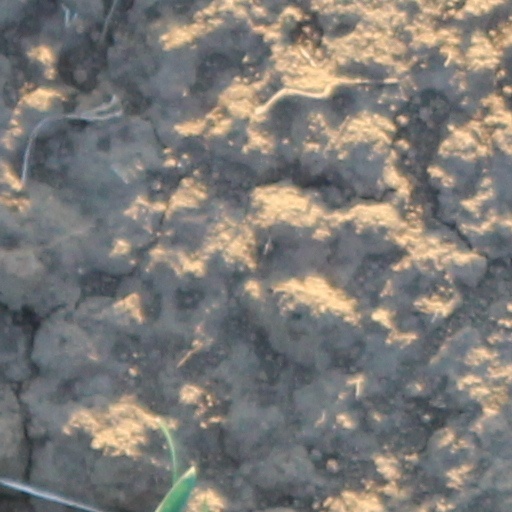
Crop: wheat